Coprophilous fungus

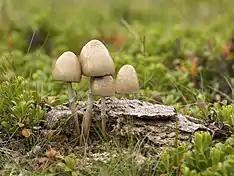
"Panaeolus semiovatus" var. "semiovatus" growing from animal dung

A coprophilous fungus ("dung-loving" fungus) is a type of saprobic fungus that grows on animal dung. The hardy spores of coprophilous species are unwittingly consumed by herbivores from vegetation, and are excreted along with the plant matter. The fungi then flourish in the faeces, before releasing their spores to the surrounding area.